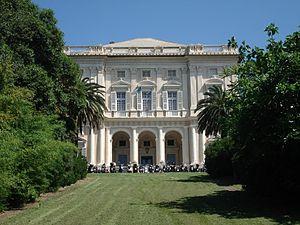
La Villa Giustiniani-Cambiaso ou simplement Villa Cambiaso est une résidence noble historique de Gênes. Situé dans le quartier résidentiel d'Albaro, le bâtiment est accompagné d'un parc public, portion beaucoup plus petite du vaste parc qui entourait la villa presque jusqu'à la mer, considérablement réduite par l'expansion urbaine du quartier d'Albaro dans les années 1930. L'ancienne résidence en 1921 est passée à la municipalité de Gênes; aujourd'hui propriété de la Fondation Carige, elle abrite l'École polytechnique de l'Université de Gênes.